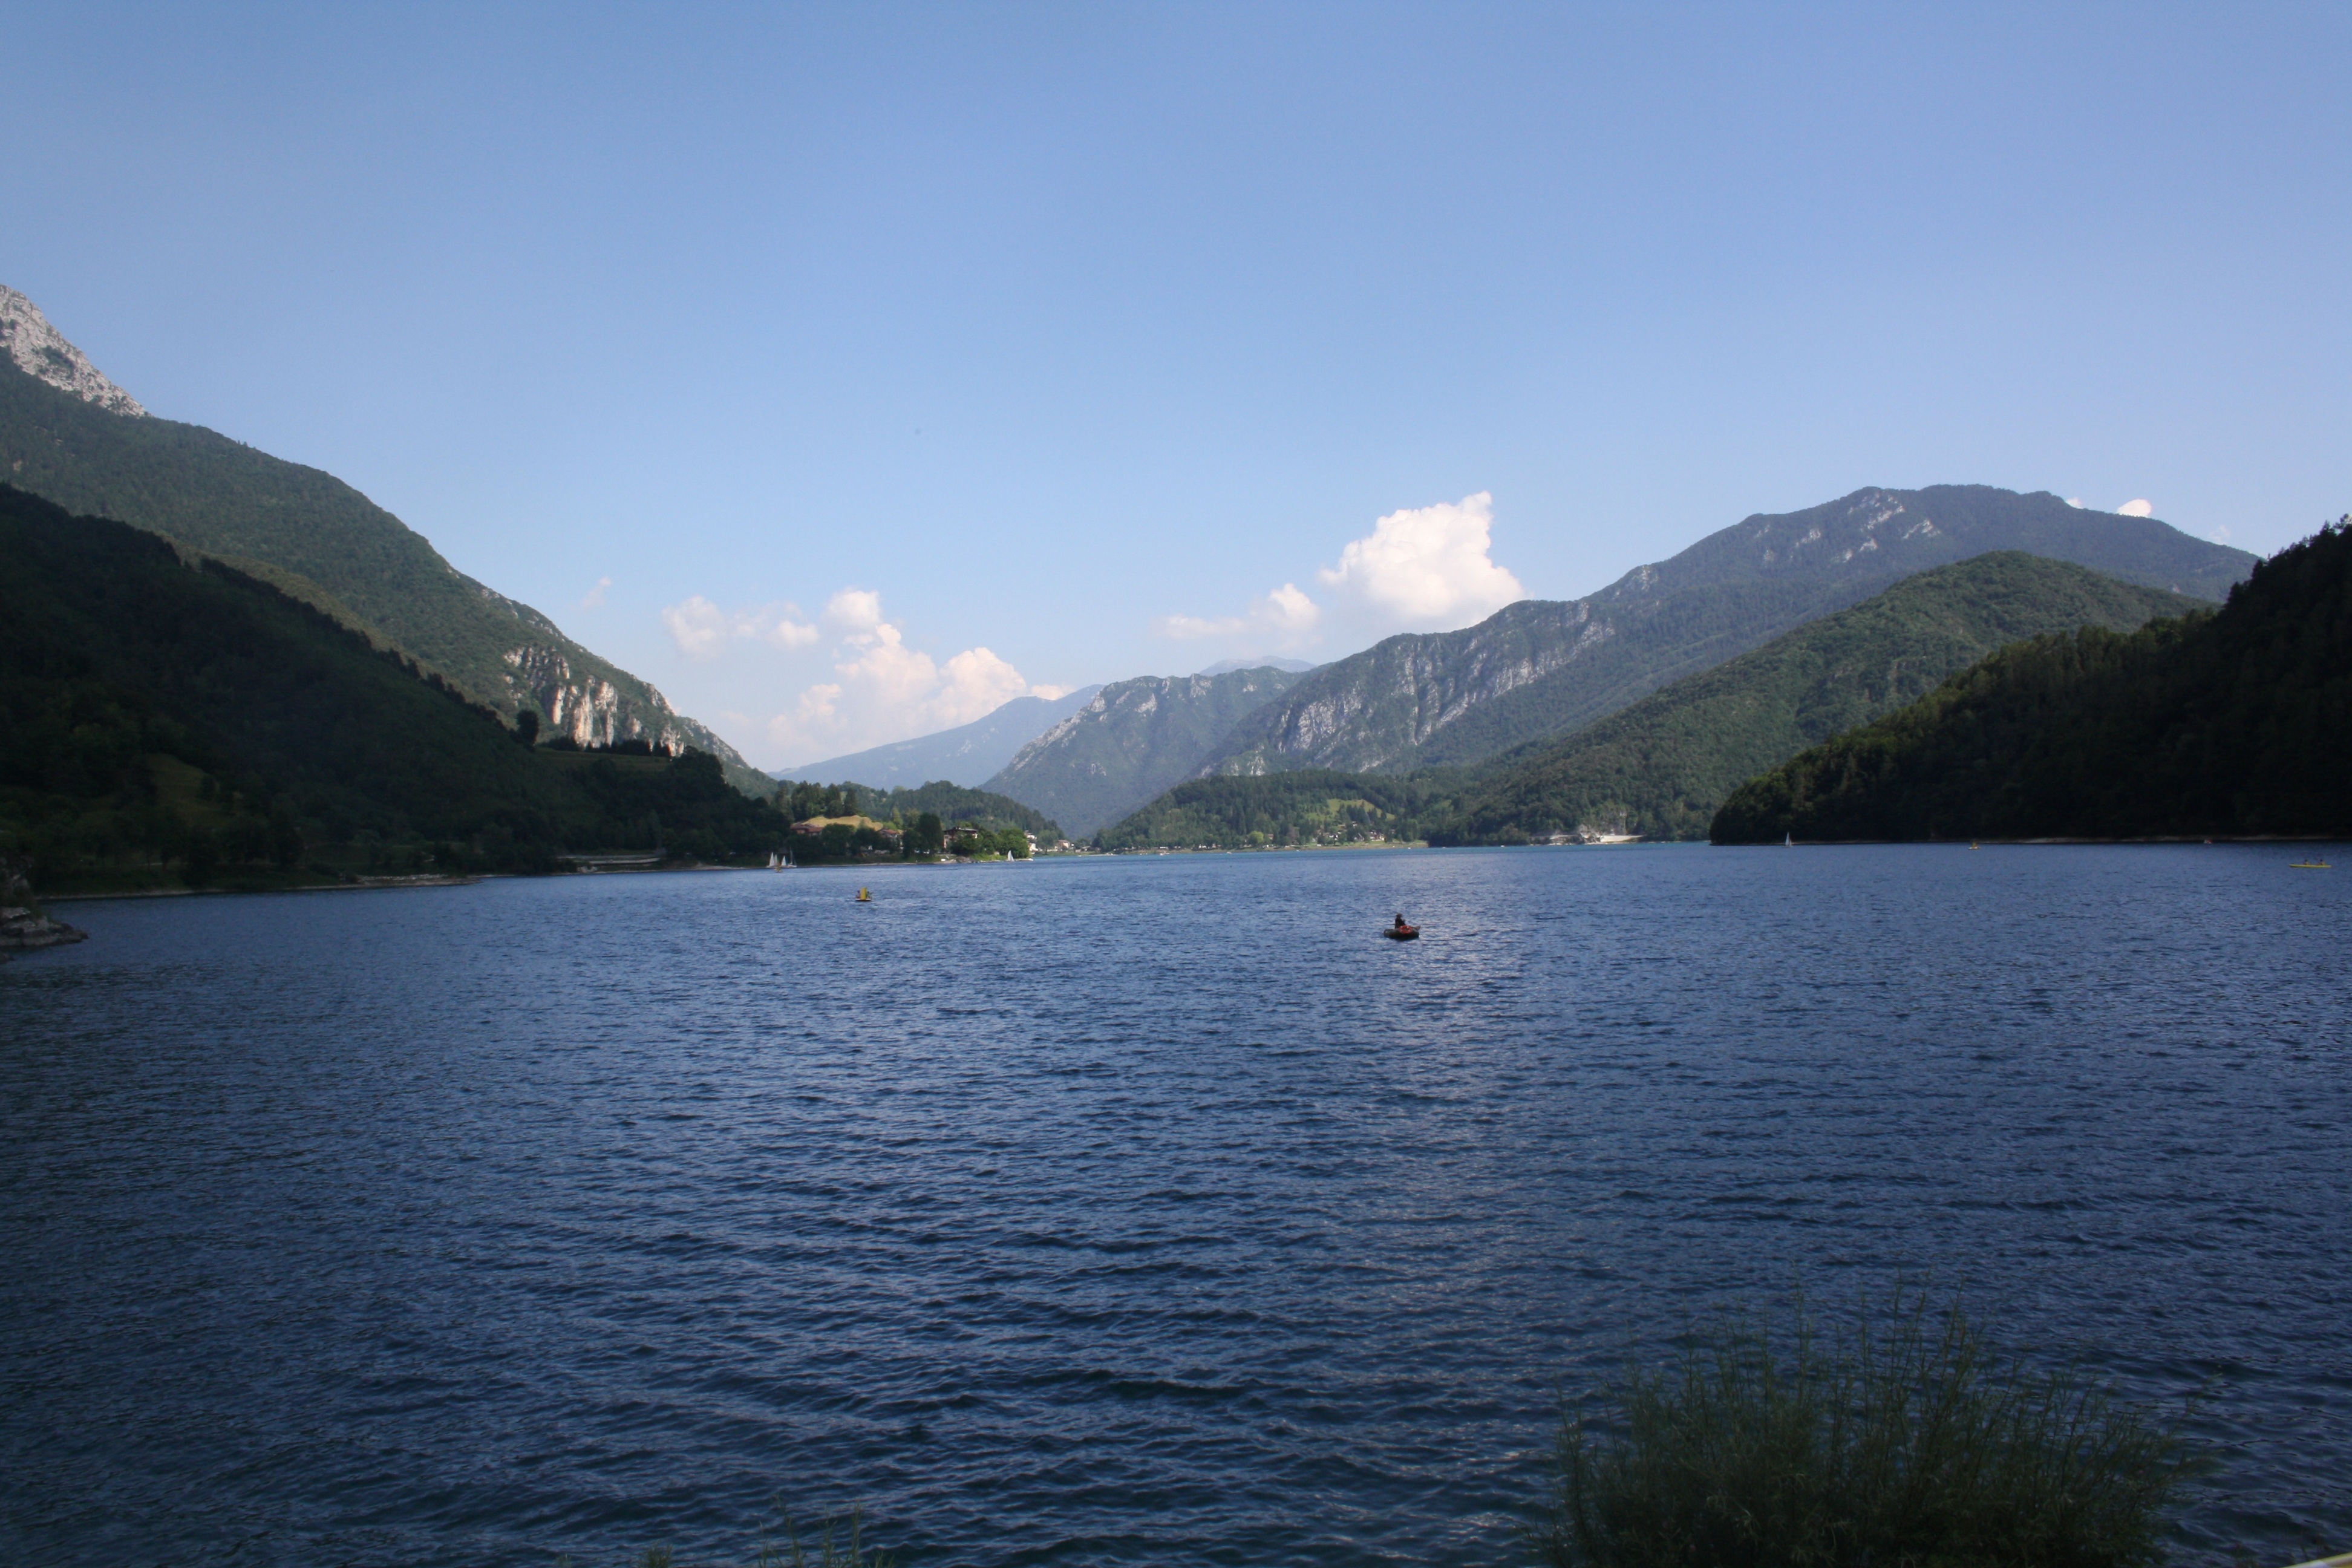
sea, water, mountain, lake, mountain range, bay, italy, fjord, reservoir, highland, body of water, garda, fell, loch, lake garda, riva del garda, on the lake, mountainous landforms